Battle royal (professional wrestling)

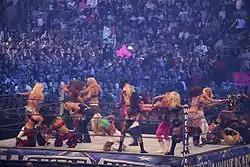
A 25-Diva battle royal held at WrestleMania XXV. Male wrestler Santino Marella won the match dressed as his fictional twin sister, Santina.

The Dynamite Dozen Battle Royale is utilized by All Elite Wrestling (AEW) and is held once a year as part of their weekly television program, "Dynamite", with the ultimate prize being the AEW Dynamite Diamond Ring. The inaugural match took place in November 2019, and then from 2020 to 2022, it was held in December to coincide with the annual Winter Is Coming television special of "Dynamite", but moved up to October in 2023, then returned to coincide with Winter Is Coming in 2024. The original rules featured 12 wrestlers competing in a standard battle royal, but ended when there were two wrestlers remaining, with the co-winners then facing each other in a singles match on the following week's episode for the AEW Dynamite Diamond Ring. The winner of the championship ring holds it until the following year's battle royal. In 2022 and 2023, there was only one winner of the 12-man battle royal, who then went on to face the reigning ring holder from the prior year. In 2024, it returned to having two winners with the co-winners then facing each other for the right to challenge the reigning ring holder from the prior year. MJF is the only wrestler to have won the ring, winning it every year since its inception—since 2022, he has received a bye in the battle royal.